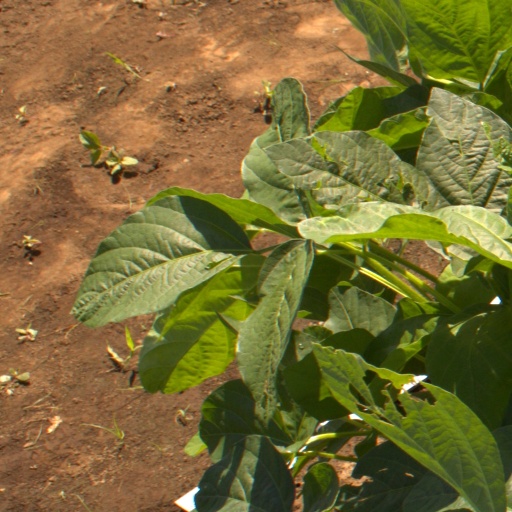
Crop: soybean